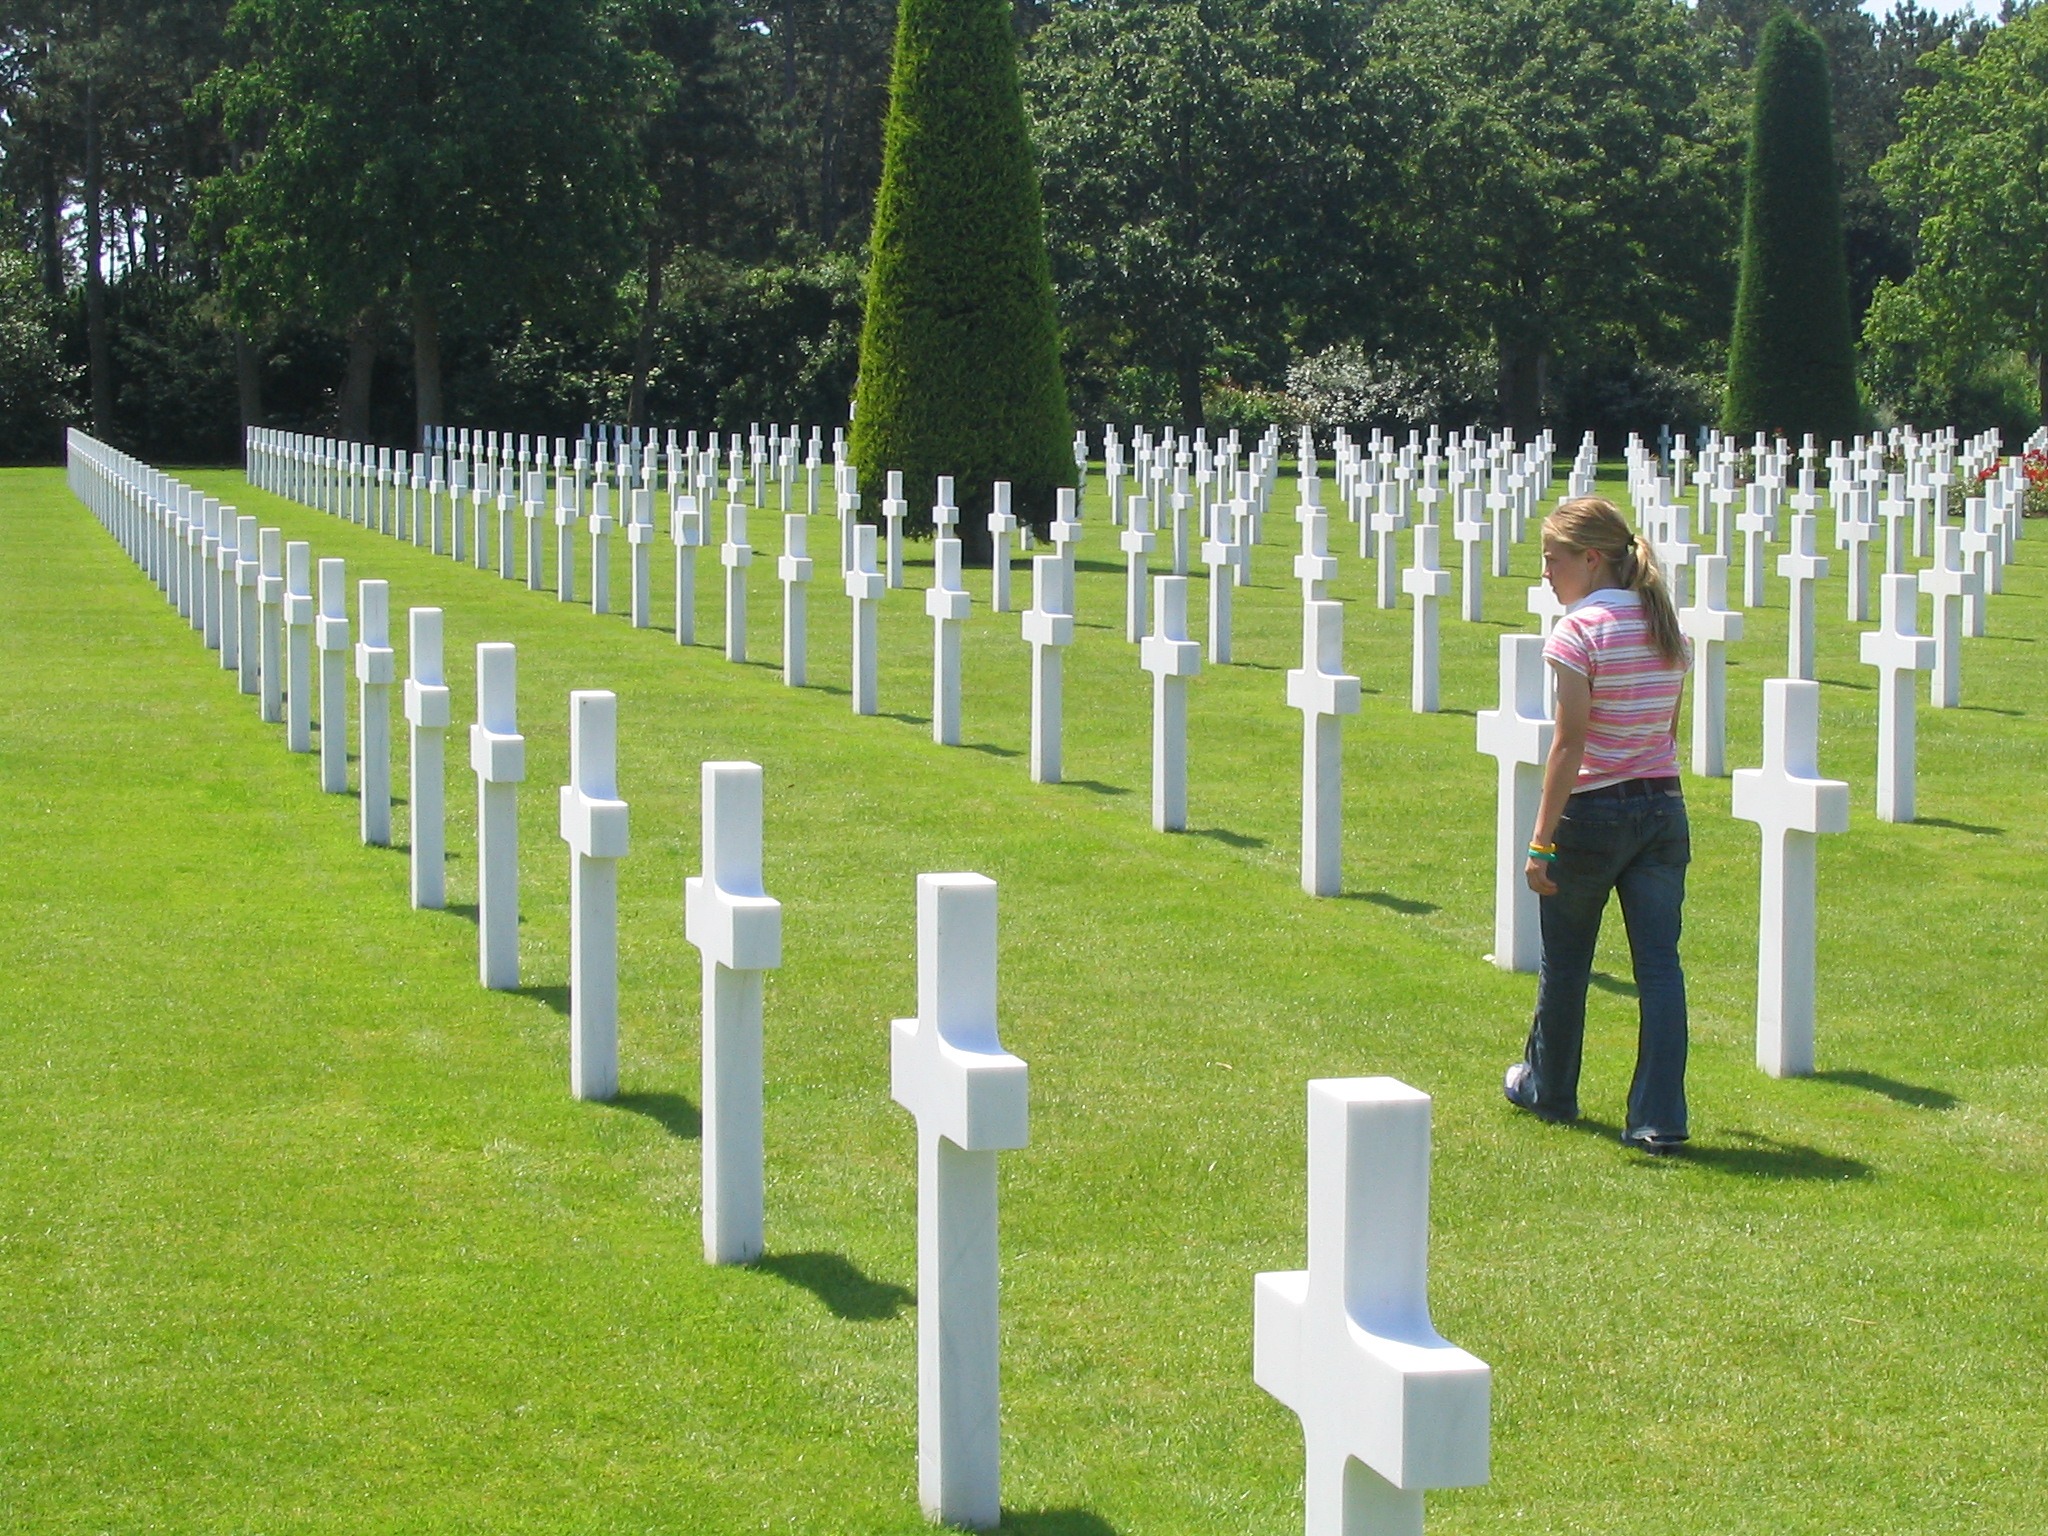
soldier, cross, cemetery, memorial, american, landing, d day, geographical feature